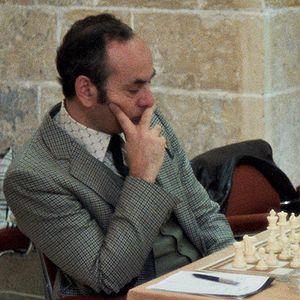
Lajos Portisch est un joueur d'échecs hongrois qui fut un des plus forts grands maîtres non soviétiques des années 1960 et 1970. Il a participé à dix matchs des candidats au championnat du monde de 1965 à 1989 et a remporté quatre fois le tournoi de Bewerjik-Wijk aan Zee et neuf fois le championnat de Hongrie de 1958 à 1981.